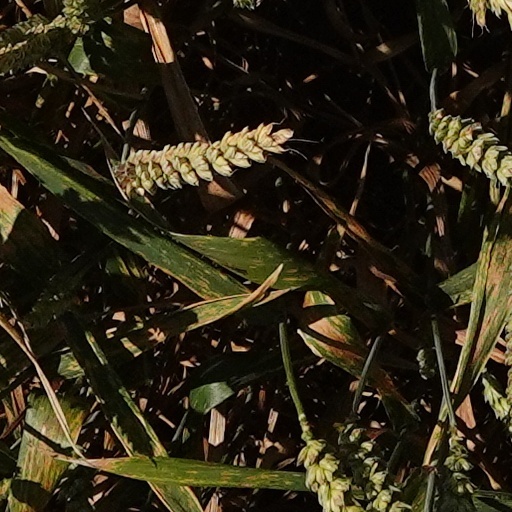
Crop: wheat